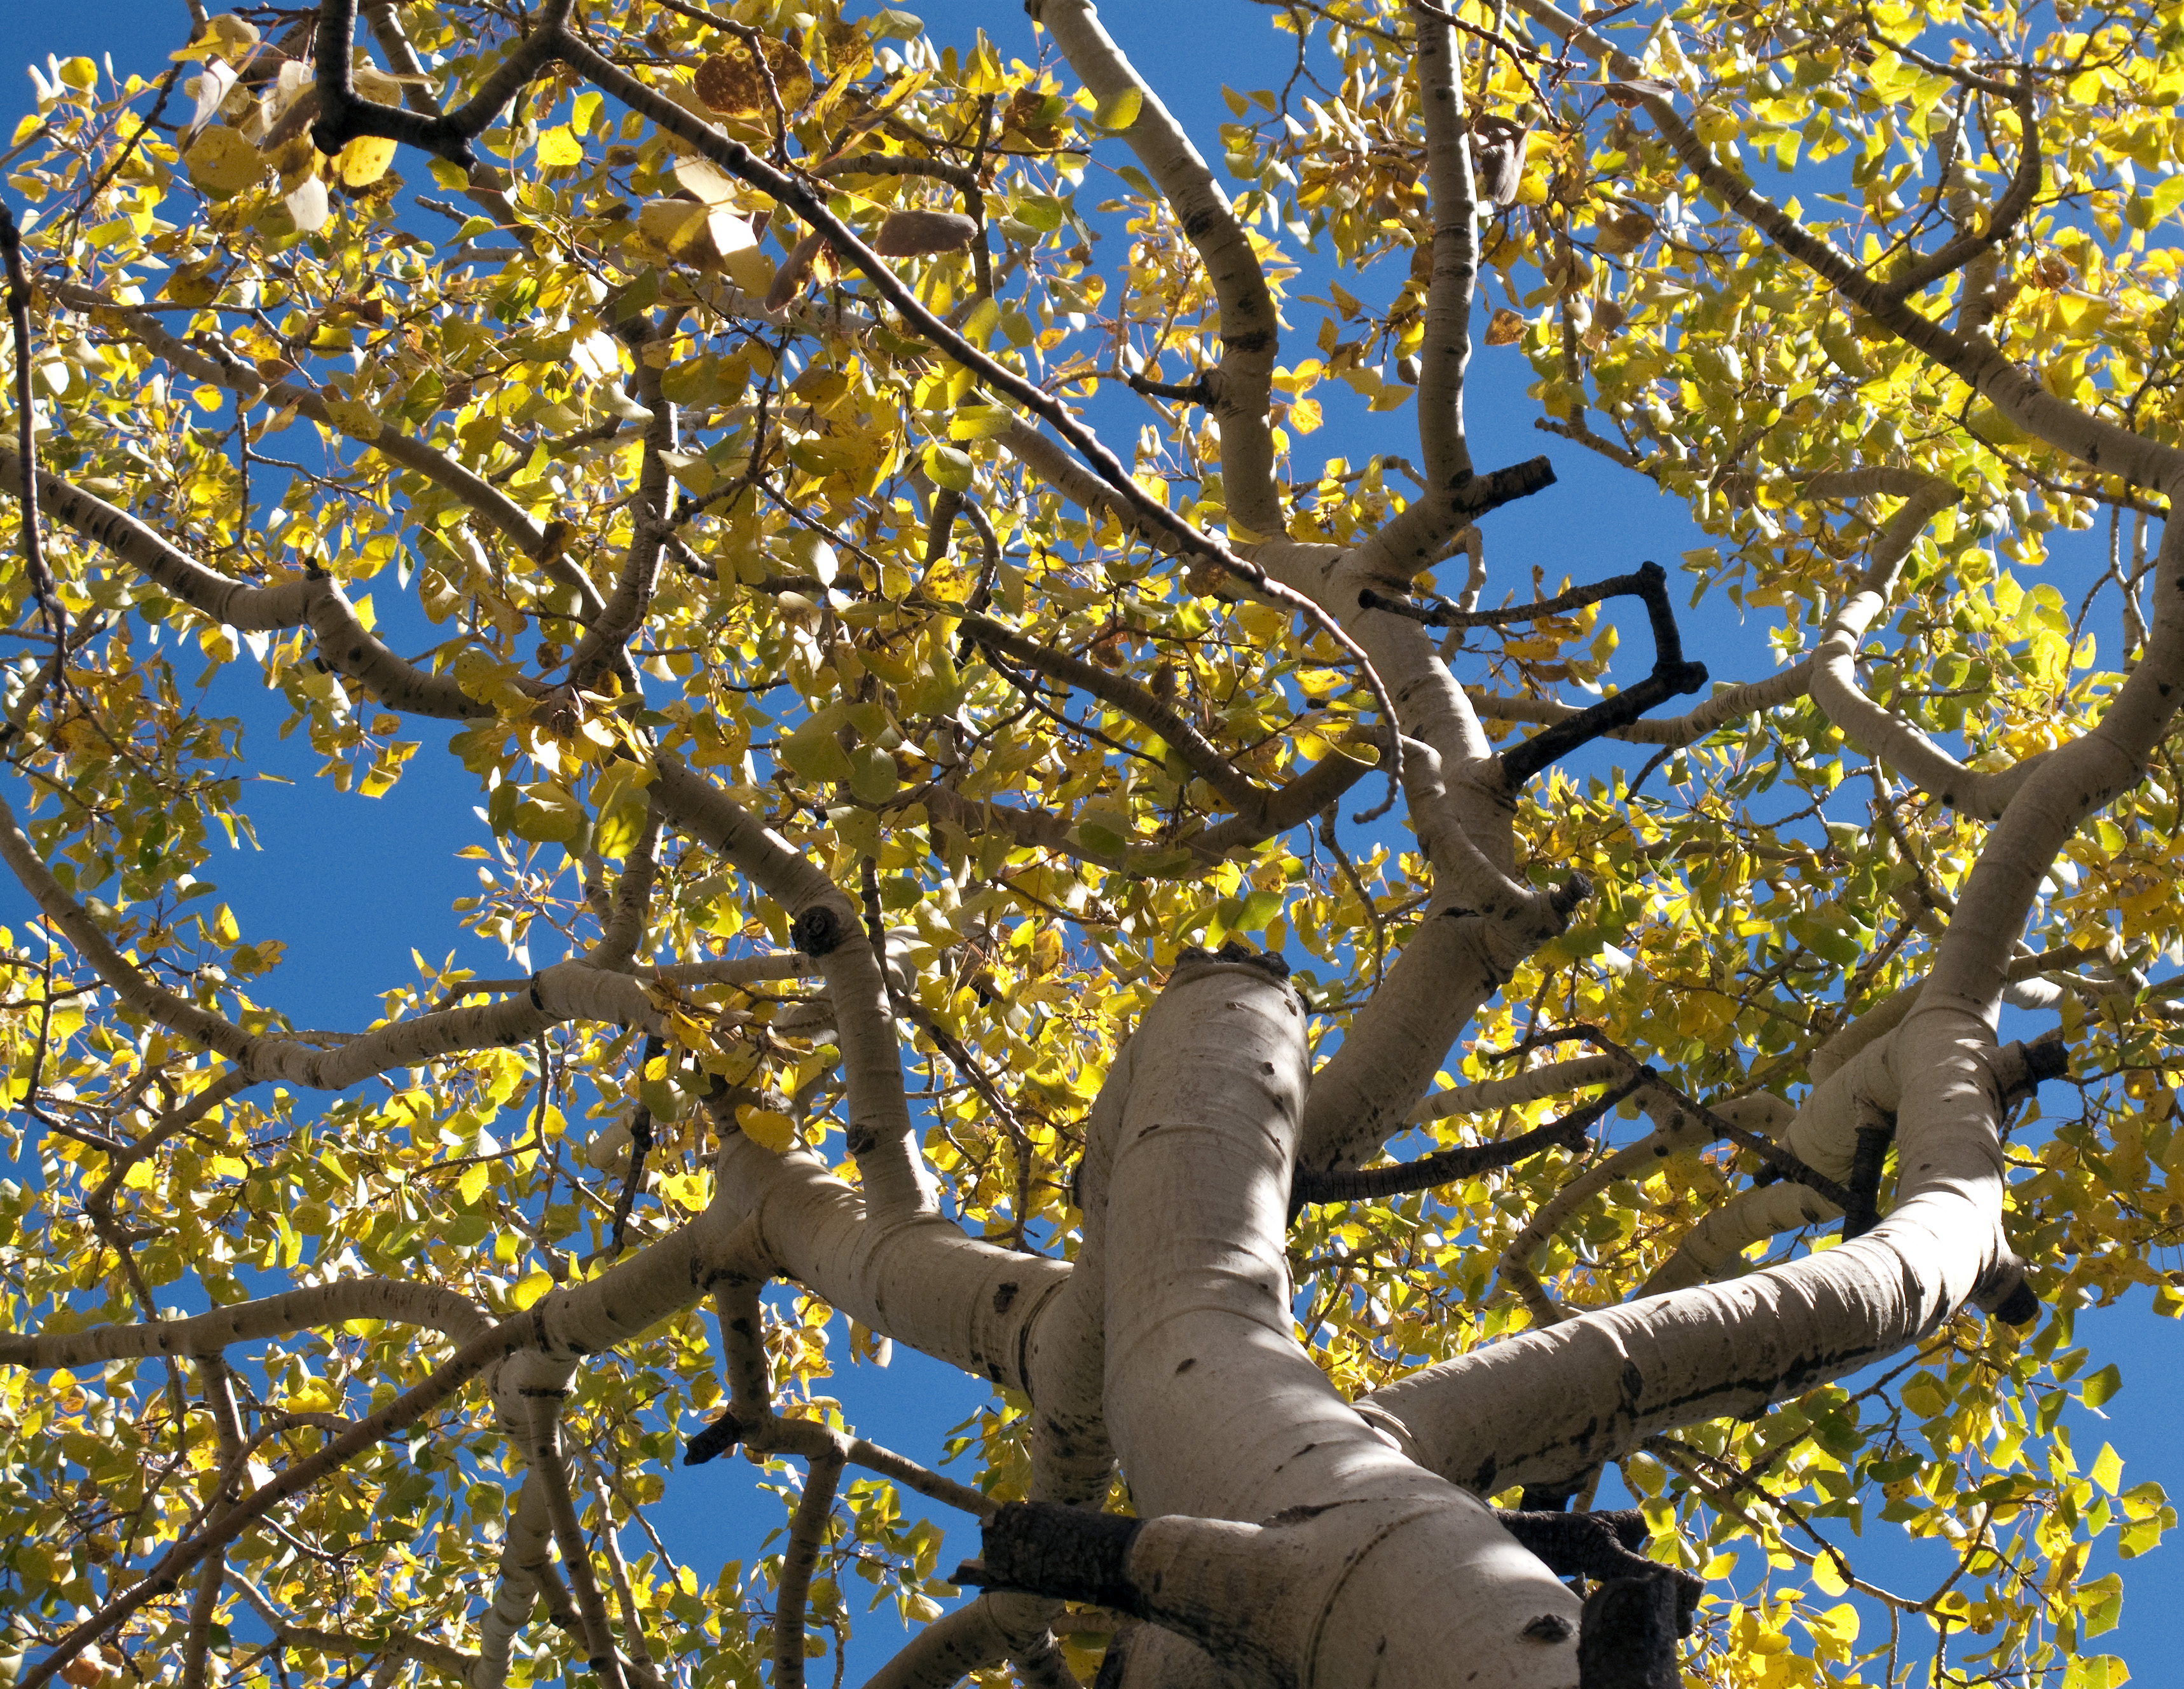
tree, branch, blossom, plant, leaf, flower, spring, produce, autumn, botany, season, deciduous, fallcolors, aspenleaves, flowering plant, woody plant, land plant